Charlotte Byron Green

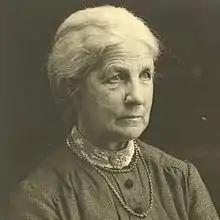

Charlotte Byron Green (born Charlotte Byron Symonds, 12 August 1842 – 4 September 1929) was a British promoter of women's education. She supported Somerville College from its foundation.